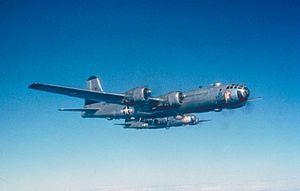
L'opération Moolah était une tentative de la United States Air Force, pendant la guerre de Corée, d'obtenir par le biais de la défection un chasseur MiG-15 complet et opérationnel.